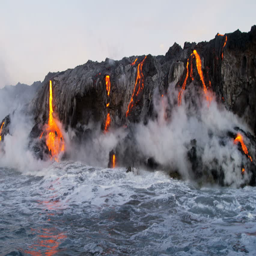
red hot lava pouring into bodies of water